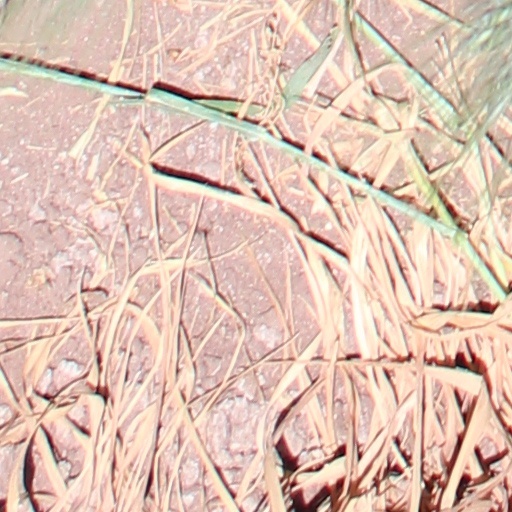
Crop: wheat